La Neuville-Vault

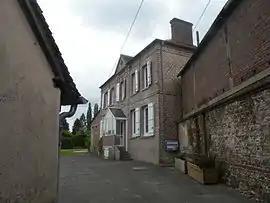
The town hall in La Neuville-Vault

La Neuville-Vault (Picard: "L’Neuville-Weu") is a commune in the Oise department in northern France.